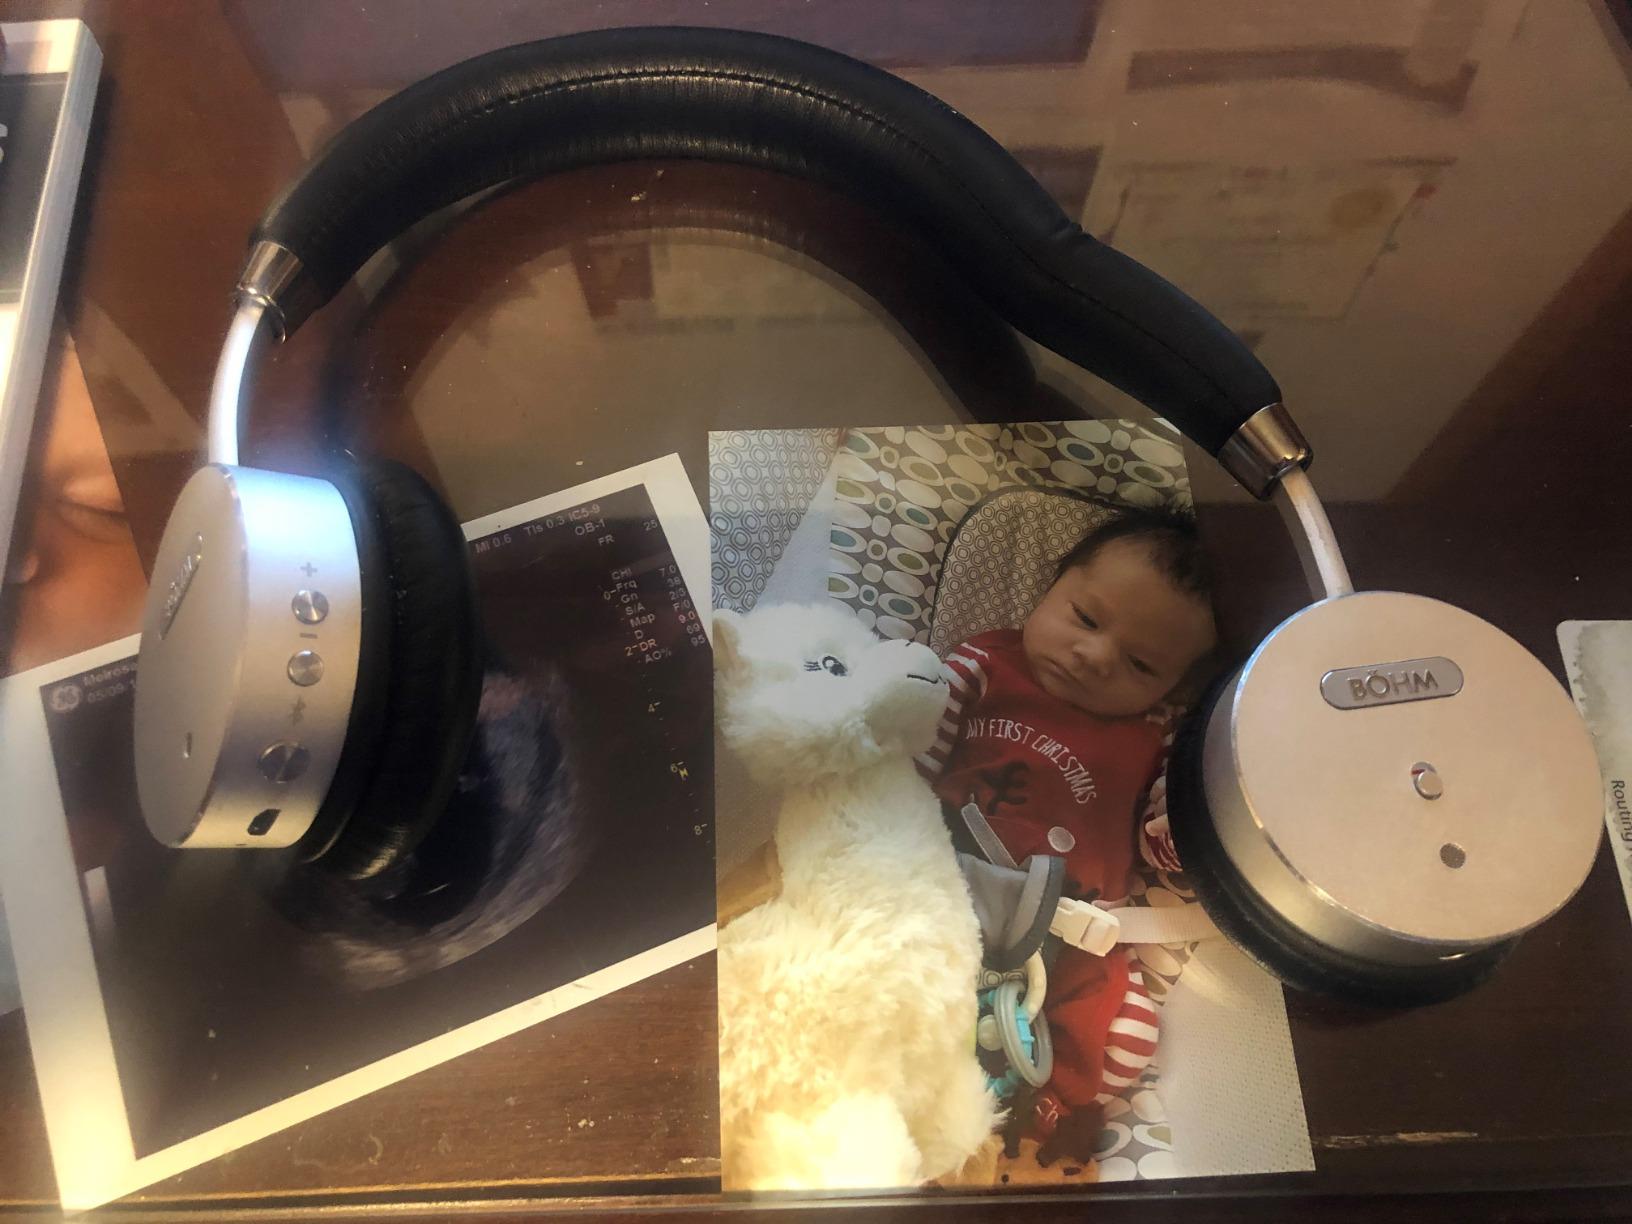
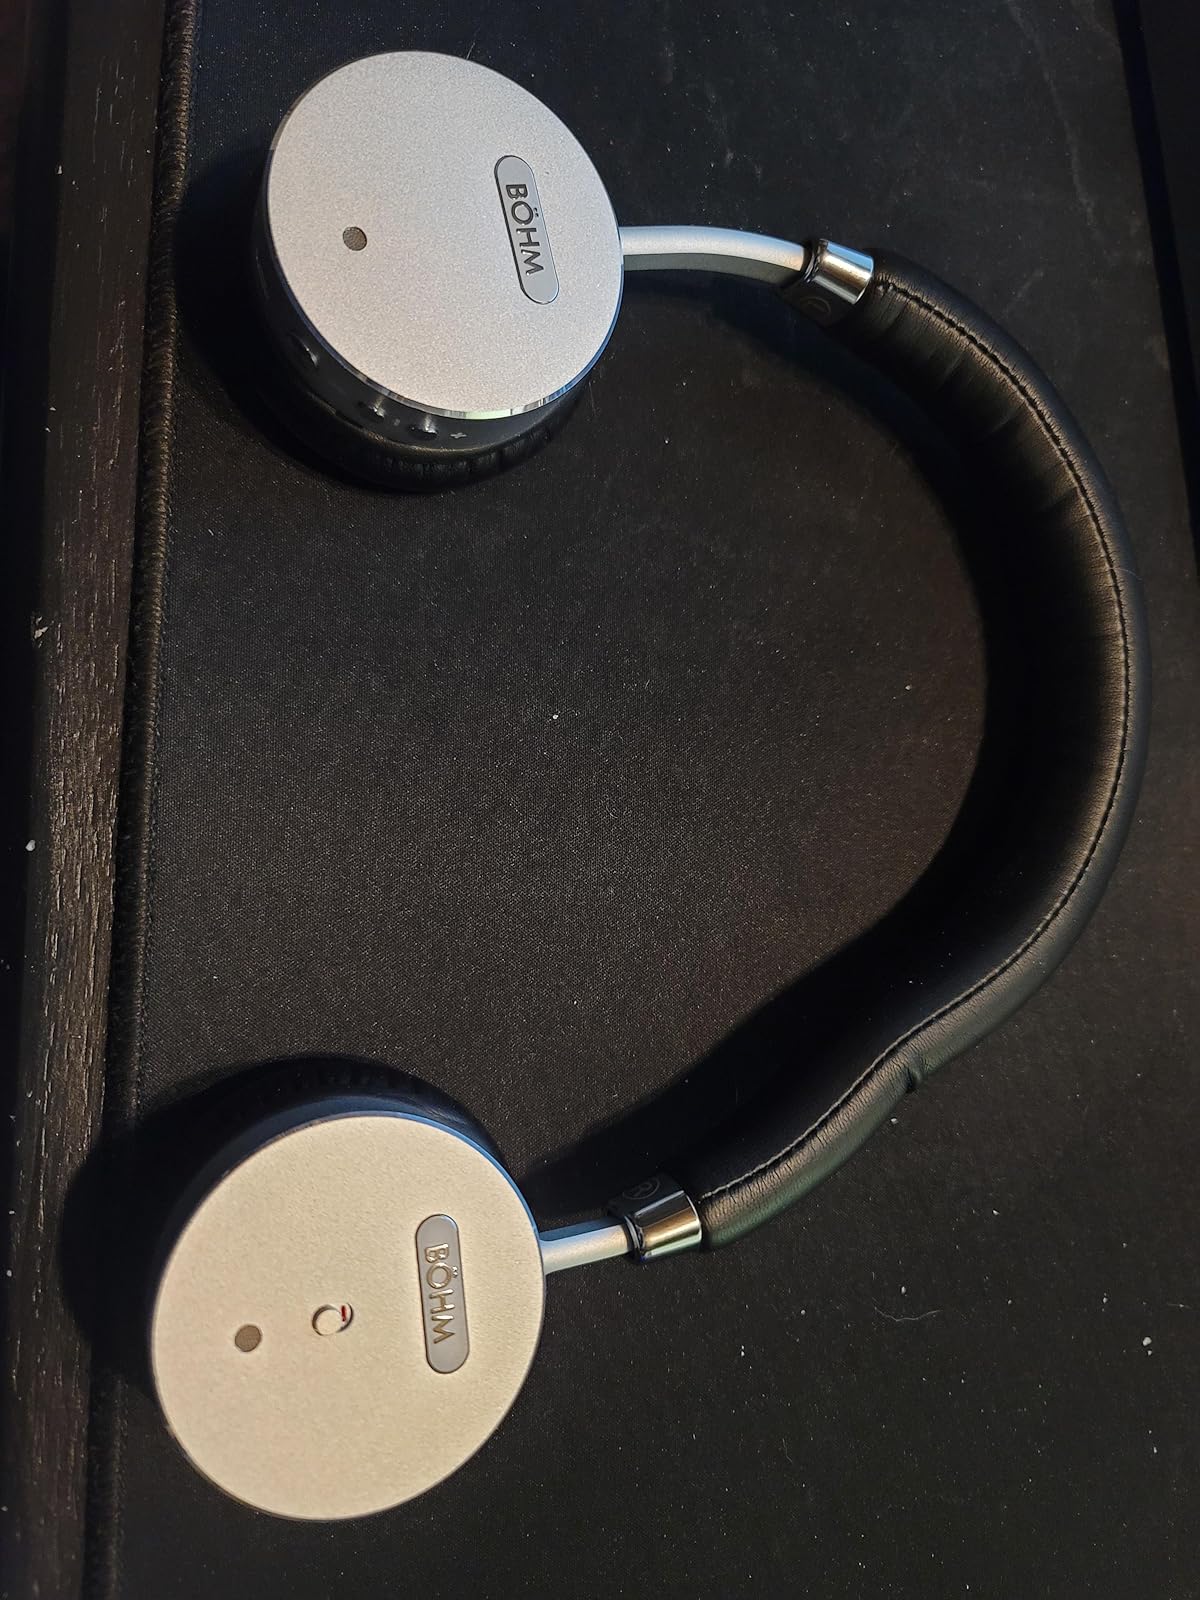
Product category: headphones
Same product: yes